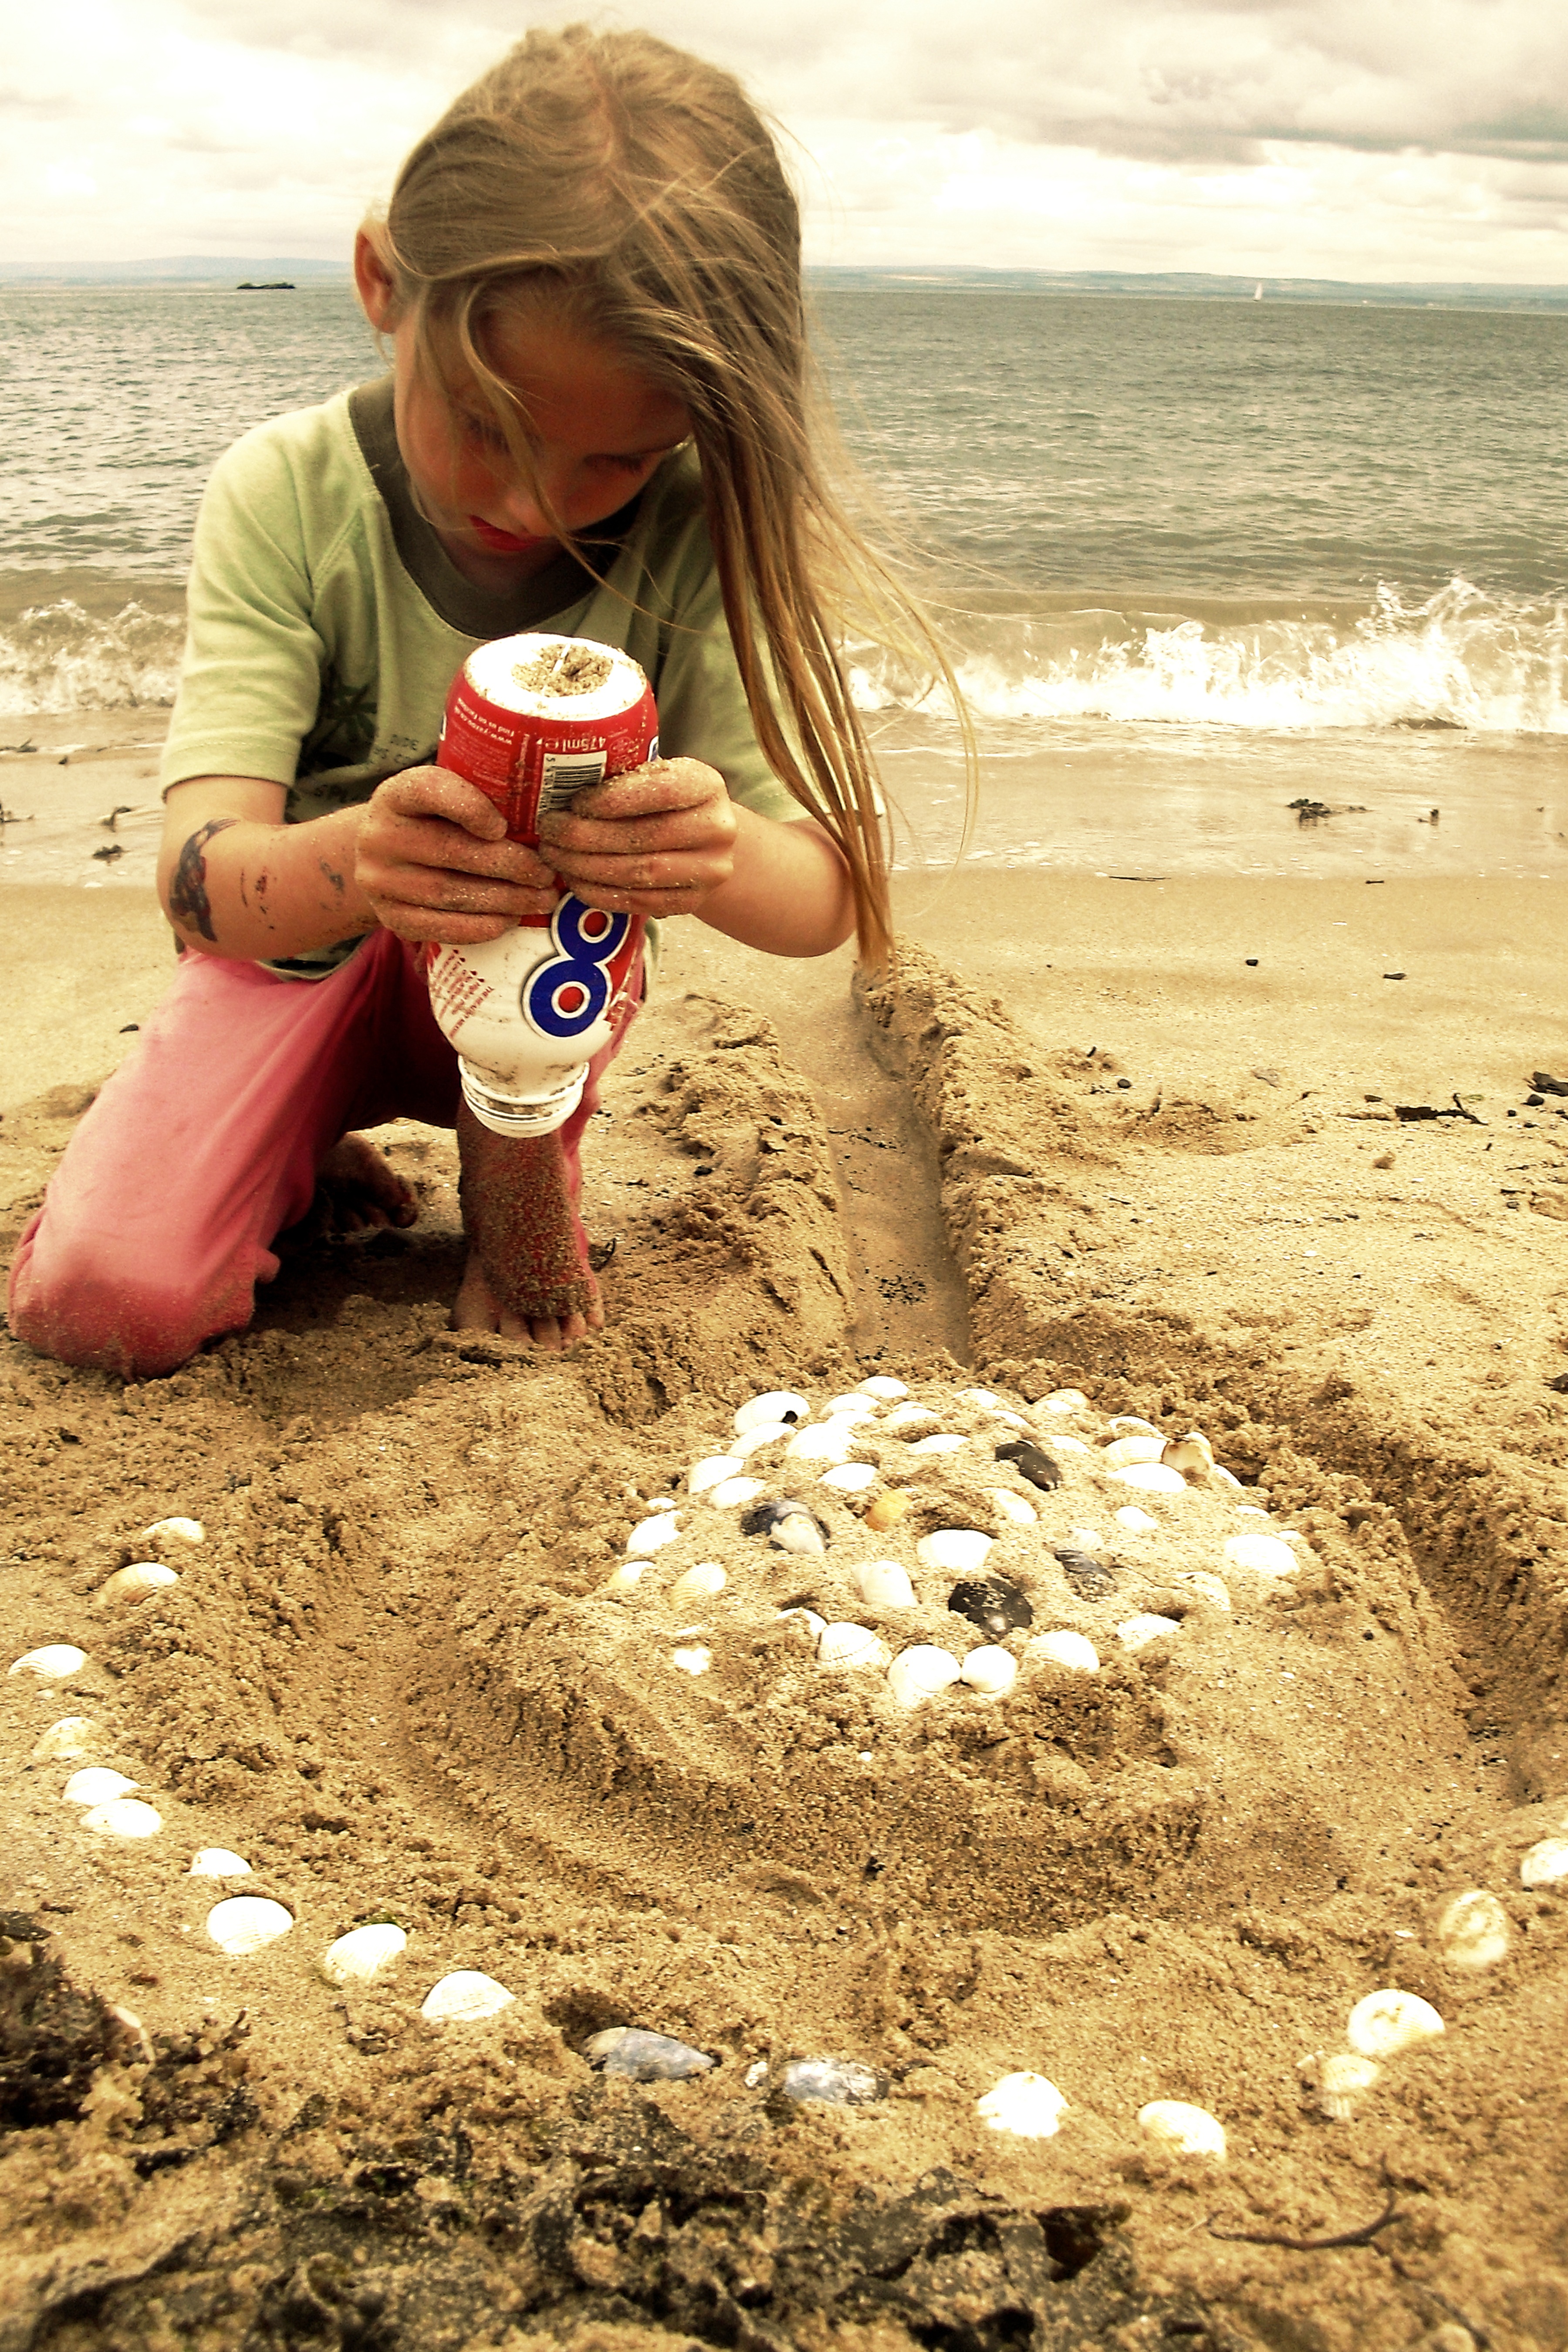
beach, sea, water, outdoor, sand, play, kid, mud, soil, child, playing, childhood, material, sand castle, shells, fun, image